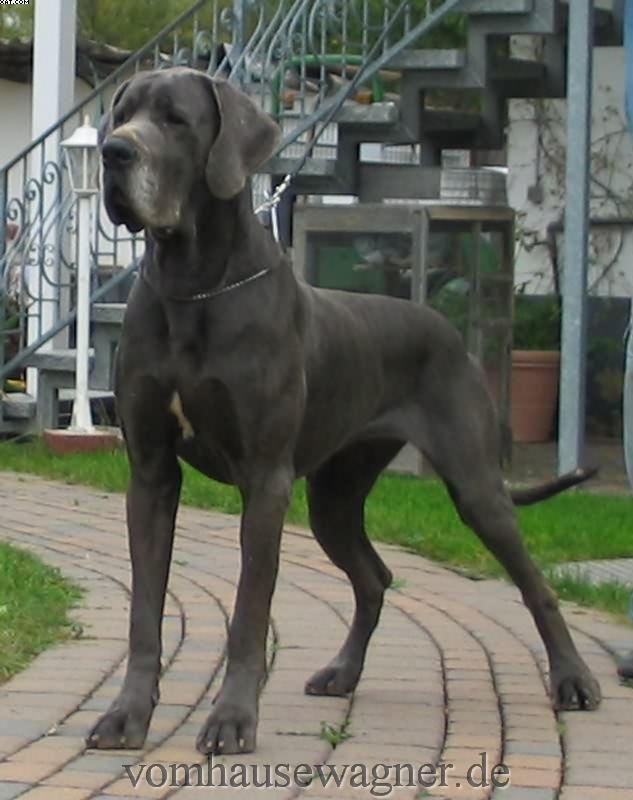
Great_Dane